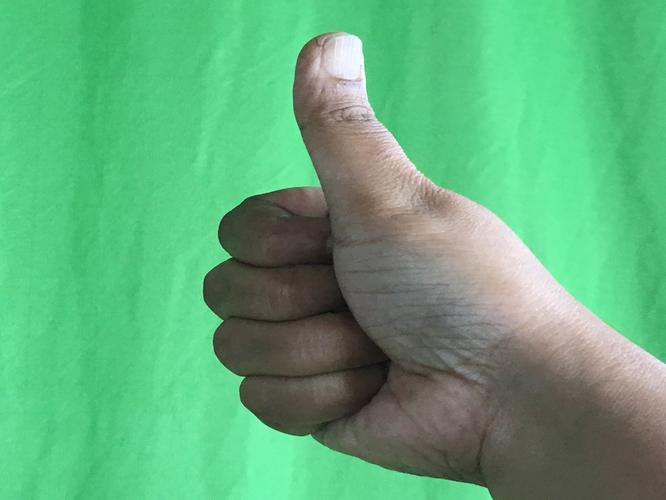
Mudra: Sikharam
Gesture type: single_hand